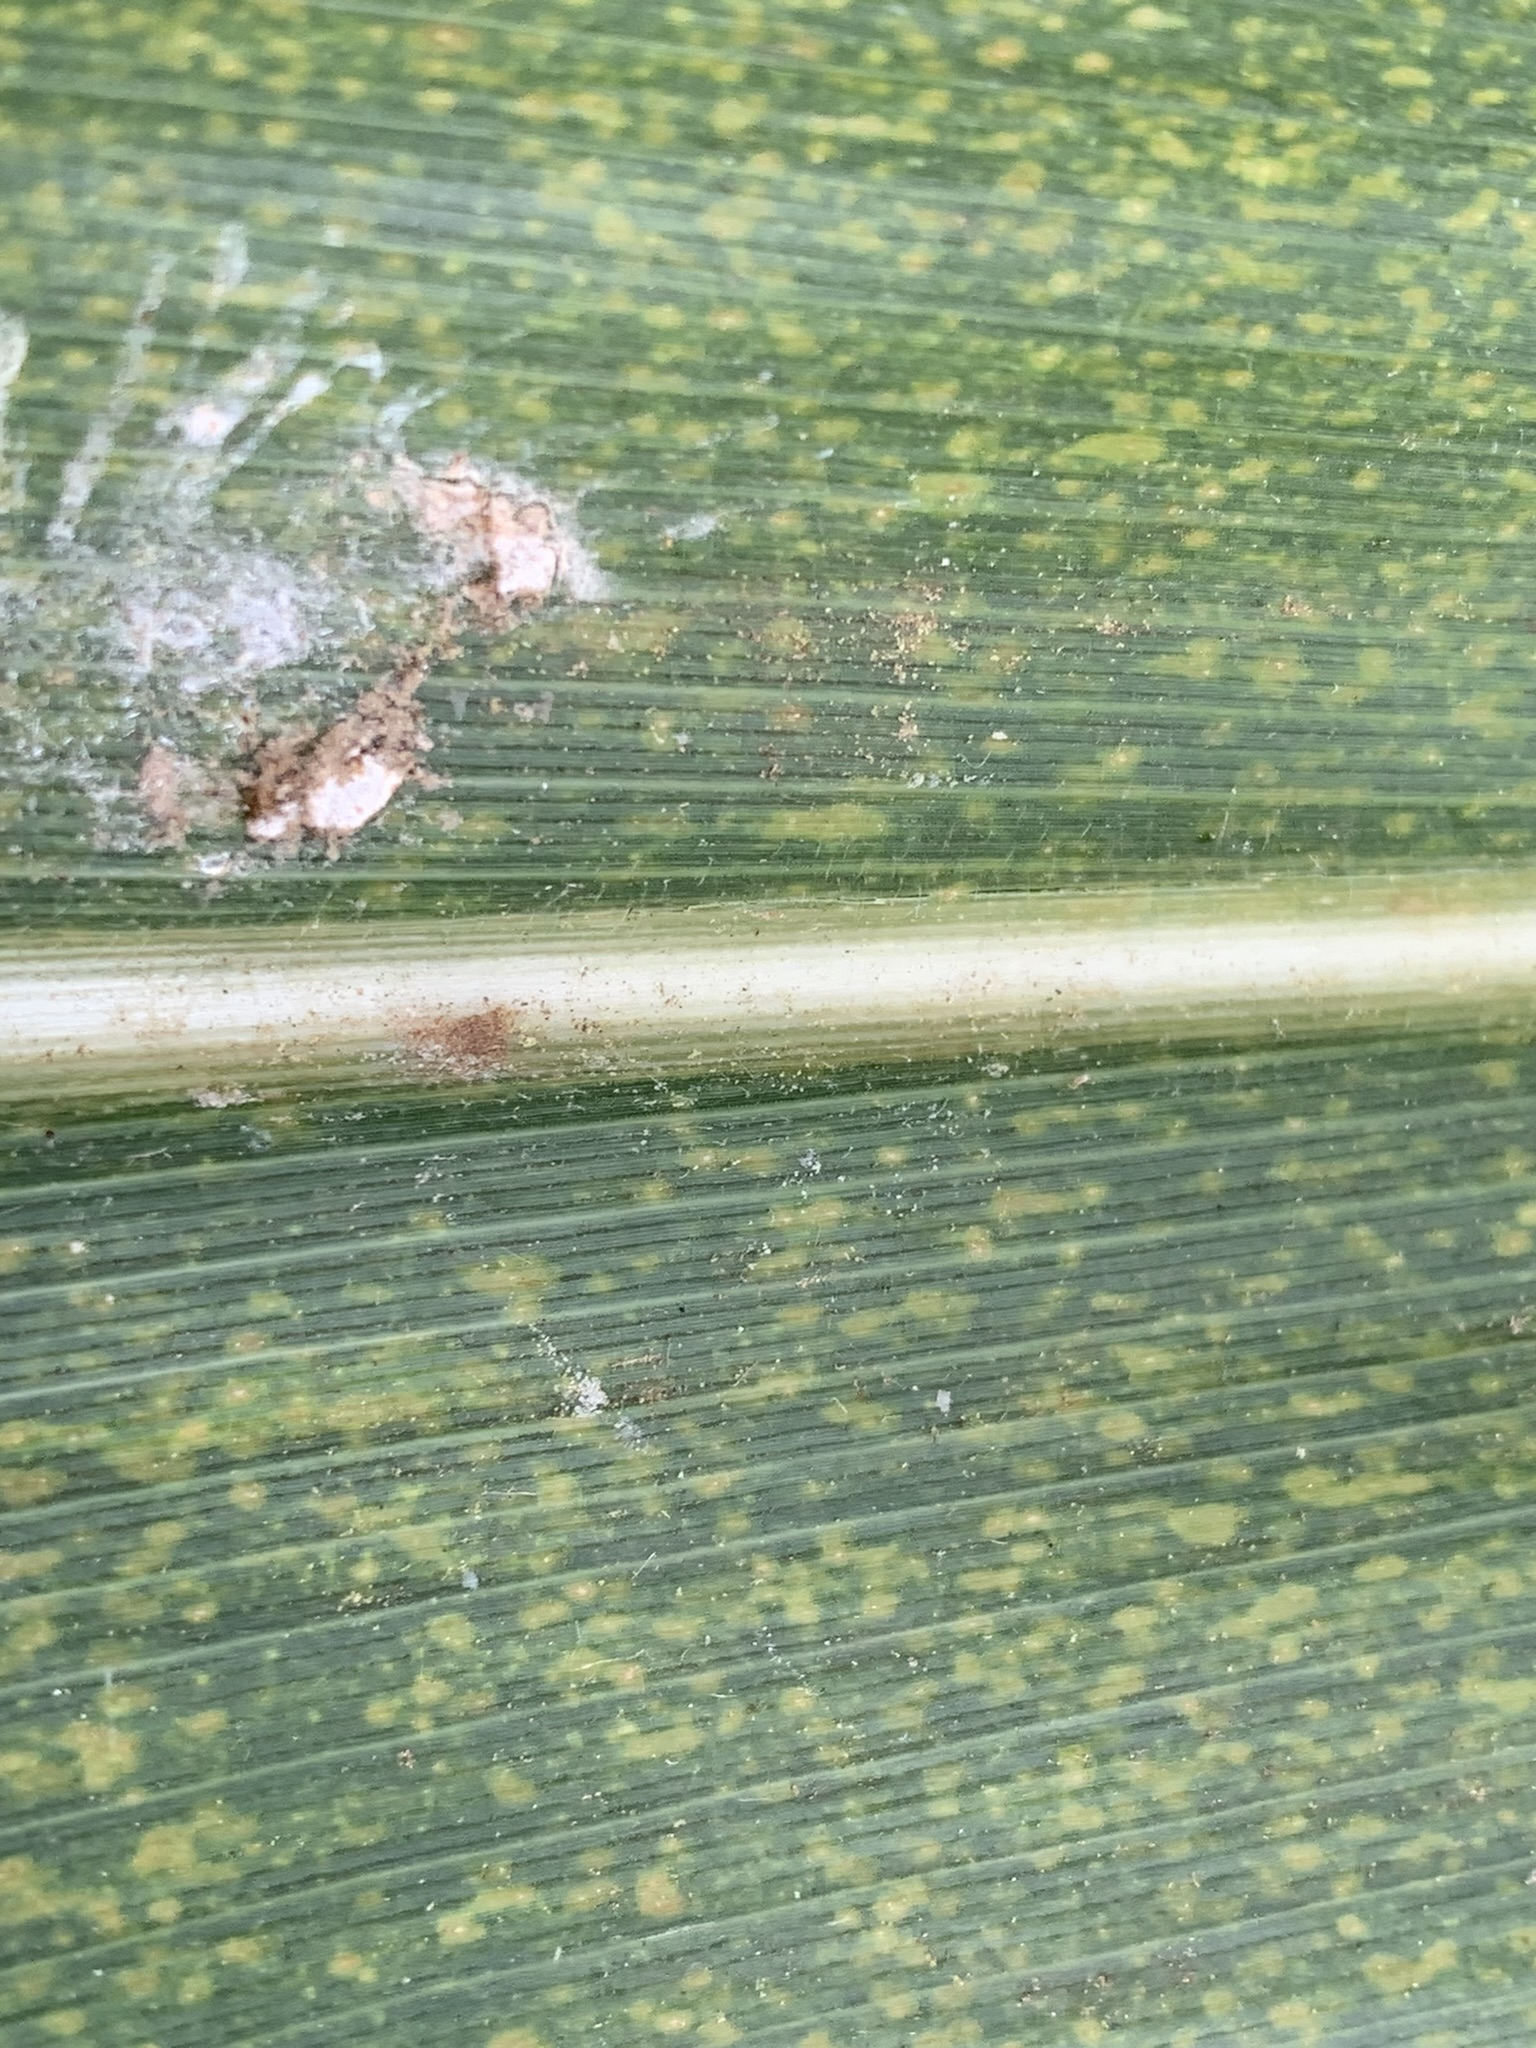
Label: MLN